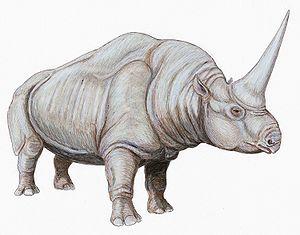
Les rhinocéros sont les mammifères périssodactyles appartenant à la famille des rhinocérotidés. Toutes les espèces de rhinocéros sont actuellement en voie de disparition.
L'Elasmotherium, aussi surnommé « licorne géante », est un genre éteint de rhinocérotidés qui a vécu en Asie et en Europe de la fin du Pliocène jusque vers la fin du Pléistocène, c'est-à-dire il y a environ entre −2,6 millions d'années et −26 000 ans.